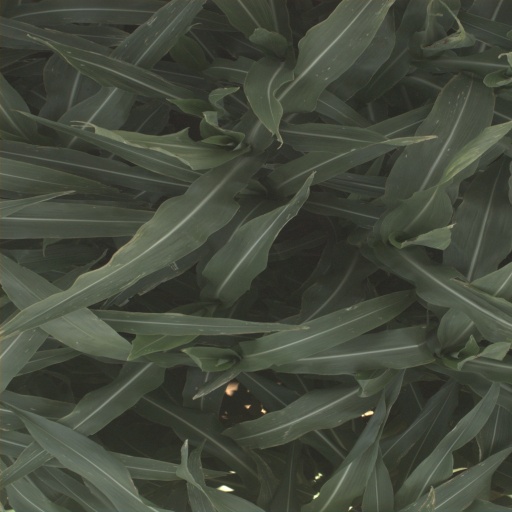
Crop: sorghum